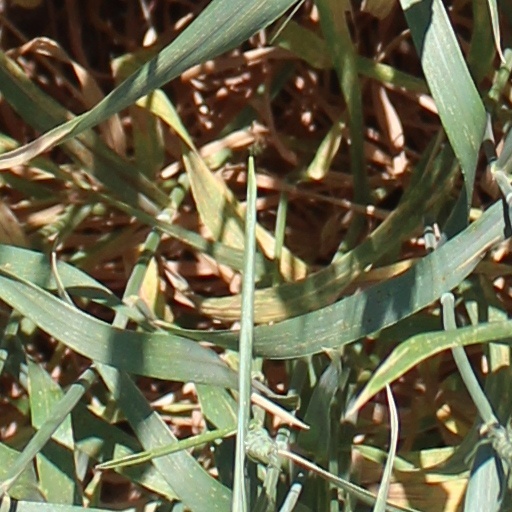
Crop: wheat